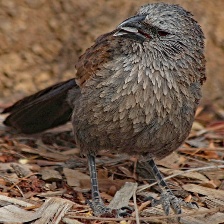
Species: APOSTLEBIRD
Scientific name: STRUTHIDEA CINEREA